Aarhus Katedralskole

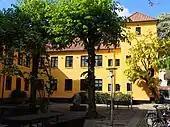
The yellow rector building from 1800. It was annexed by the school in 1957.

The former cathedral student Morten Børup was rector of the school from 1491 to 1520, Ole Rømer graduated here in 1662, and Grundtvig was a student in 1798-1800.